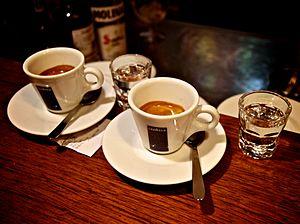
Caffè corretto